Prawn cocktail

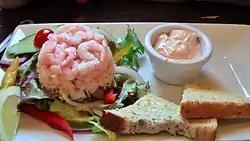
A prawn cocktail

Nigel Slater says "it is all in the sauce", and that "the true sauce is principally mayonnaise, tomato ketchup and a couple of shakes of Tabasco."